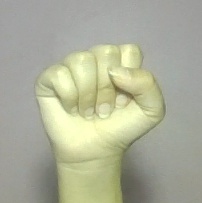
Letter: saad